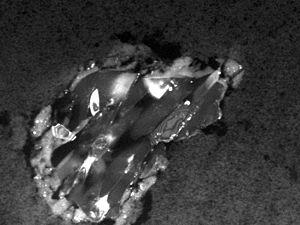
Stardust est une mission interplanétaire de l'agence spatiale américaine, la NASA. La sonde spatiale développée a pour objectif de ramener sur Terre des échantillons de la queue de la comète 81P/Wild ainsi que des poussières interstellaires. La sonde est lancée le 7 février 1999 par une fusée Delta II puis a recours à l'assistance gravitationnelle de la Terre pour rejoindre sa cible. Le 24 janvier 2004, Stardust traverse la queue de la comète en passant à moins de 236 km de son noyau et capture plusieurs milliers de particules dans un collecteur rempli d'aérogel. Ces échantillons reviennent sur Terre dans une capsule qui, après s'être détachée de la sonde, effectue une rentrée atmosphérique avant d'atterrir en douceur le 15 janvier 2006 dans le désert de l'Utah aux États-Unis. Stardust est la première mission à ramener un échantillon d'un corps céleste autre que la Lune.